Achille Millo

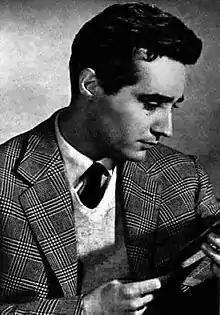
Millo in "Radiocorriere" magazine, 1954.

Achille Scognamillo, stage name Achille Millo (Naples, 25 October 1922 – Rome, 18 October 2006), was an Italian actor and stage director.